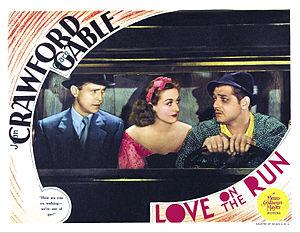
Loufoque et Cⁱᵉ est un film américain réalisé par W. S. Van Dyke, sorti en 1936.
W. S. Van Dyke ou Woodbridge Strong Van Dyke II est un réalisateur américain, né le 21 mars 1889 à San Diego, en Californie, et mort par suicide le 5 février 1943 à Brentwood, en Californie. Il est parfois surnommé « One shoot Woody », littéralement « Woody-une-seule-prise ».
Joan Crawford, de son vrai nom Lucille Fay LeSueur, est une actrice et productrice américaine née le 23 mars 1904 à San Antonio, morte le 10 mai 1977 à New York.